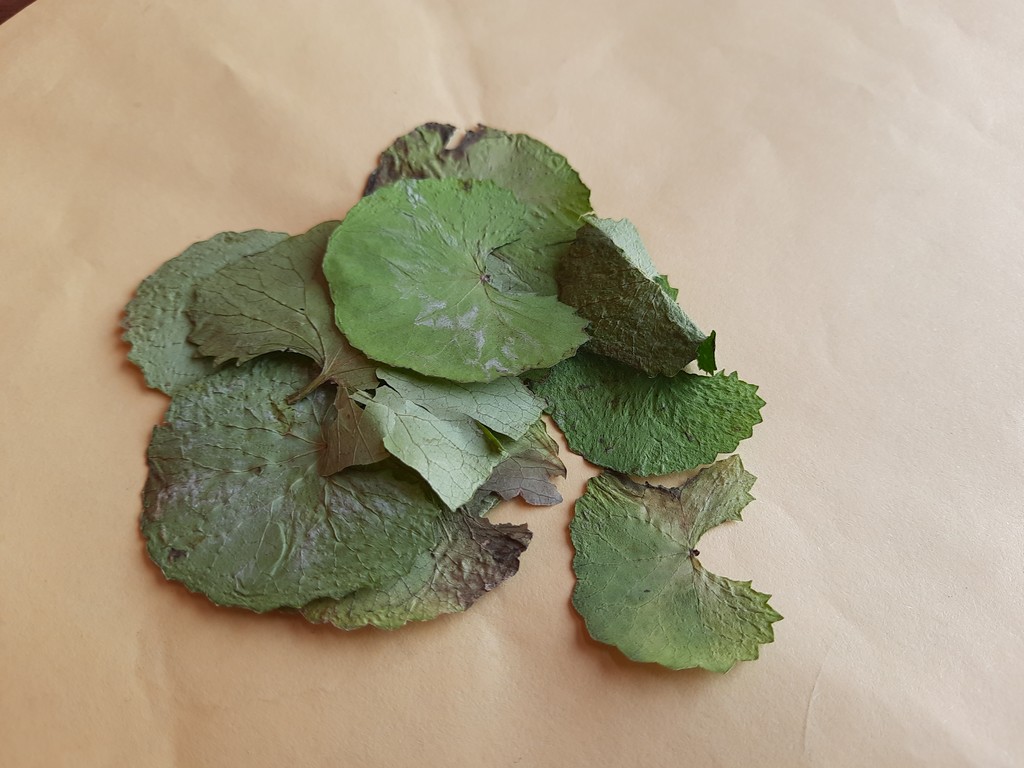
Label: Dried